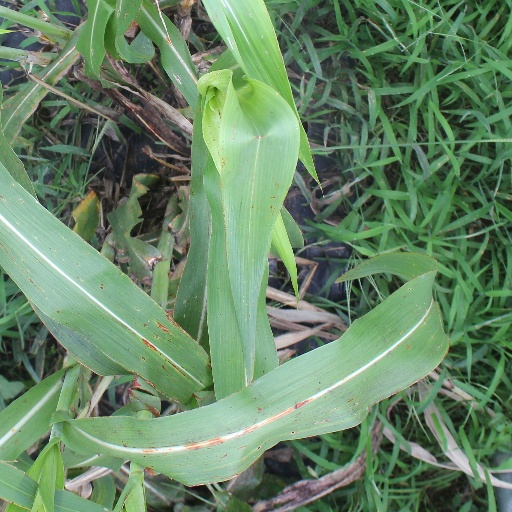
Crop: sorghum